History of wind power

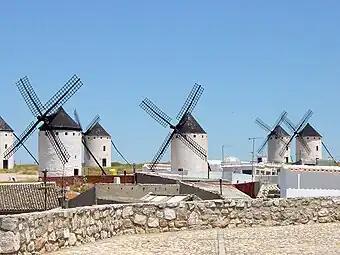
The vertical windmills of Campo de Criptana were immortalized in chapter VIII of Don Quixote.

Wind-powered machines used to grind grain and pump water, the windmill and wind pump, were developed in what are now Iran, Afghanistan and Pakistan by the 9th century. The first practical windmills were in use in Sistan, a region in Iran and bordering Afghanistan, at least by the 9th century and possibly as early as the mid-to-late 7th century. These Panemone windmills were horizontal windmills, which had long vertical driveshafts with six to twelve rectangular sails covered in reed matting or cloth. These windmills were used to pump water, and in the gristmilling and sugarcane industries. The use of windmills became widespread across the Middle East and Central Asia, and later spread to China and India. Vertical windmills were later used extensively in Northwestern Europe to grind flour beginning in the 1180s, and many examples still exist. By 500 AD, windmills were used to pump seawater for salt-making in China and Sicily.